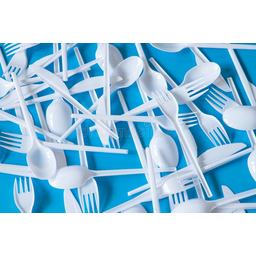
Label: plastic